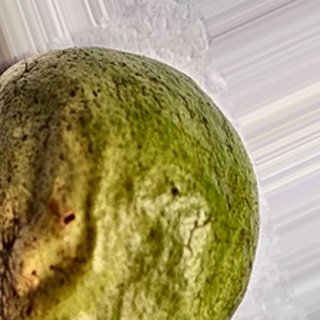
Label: guava_fruit_fly